Degenesis

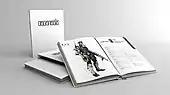

Noted points of departure from the first edition include the whole revamping of the game system, and lore-wise, a more lax and intertwined relationship between the cults.